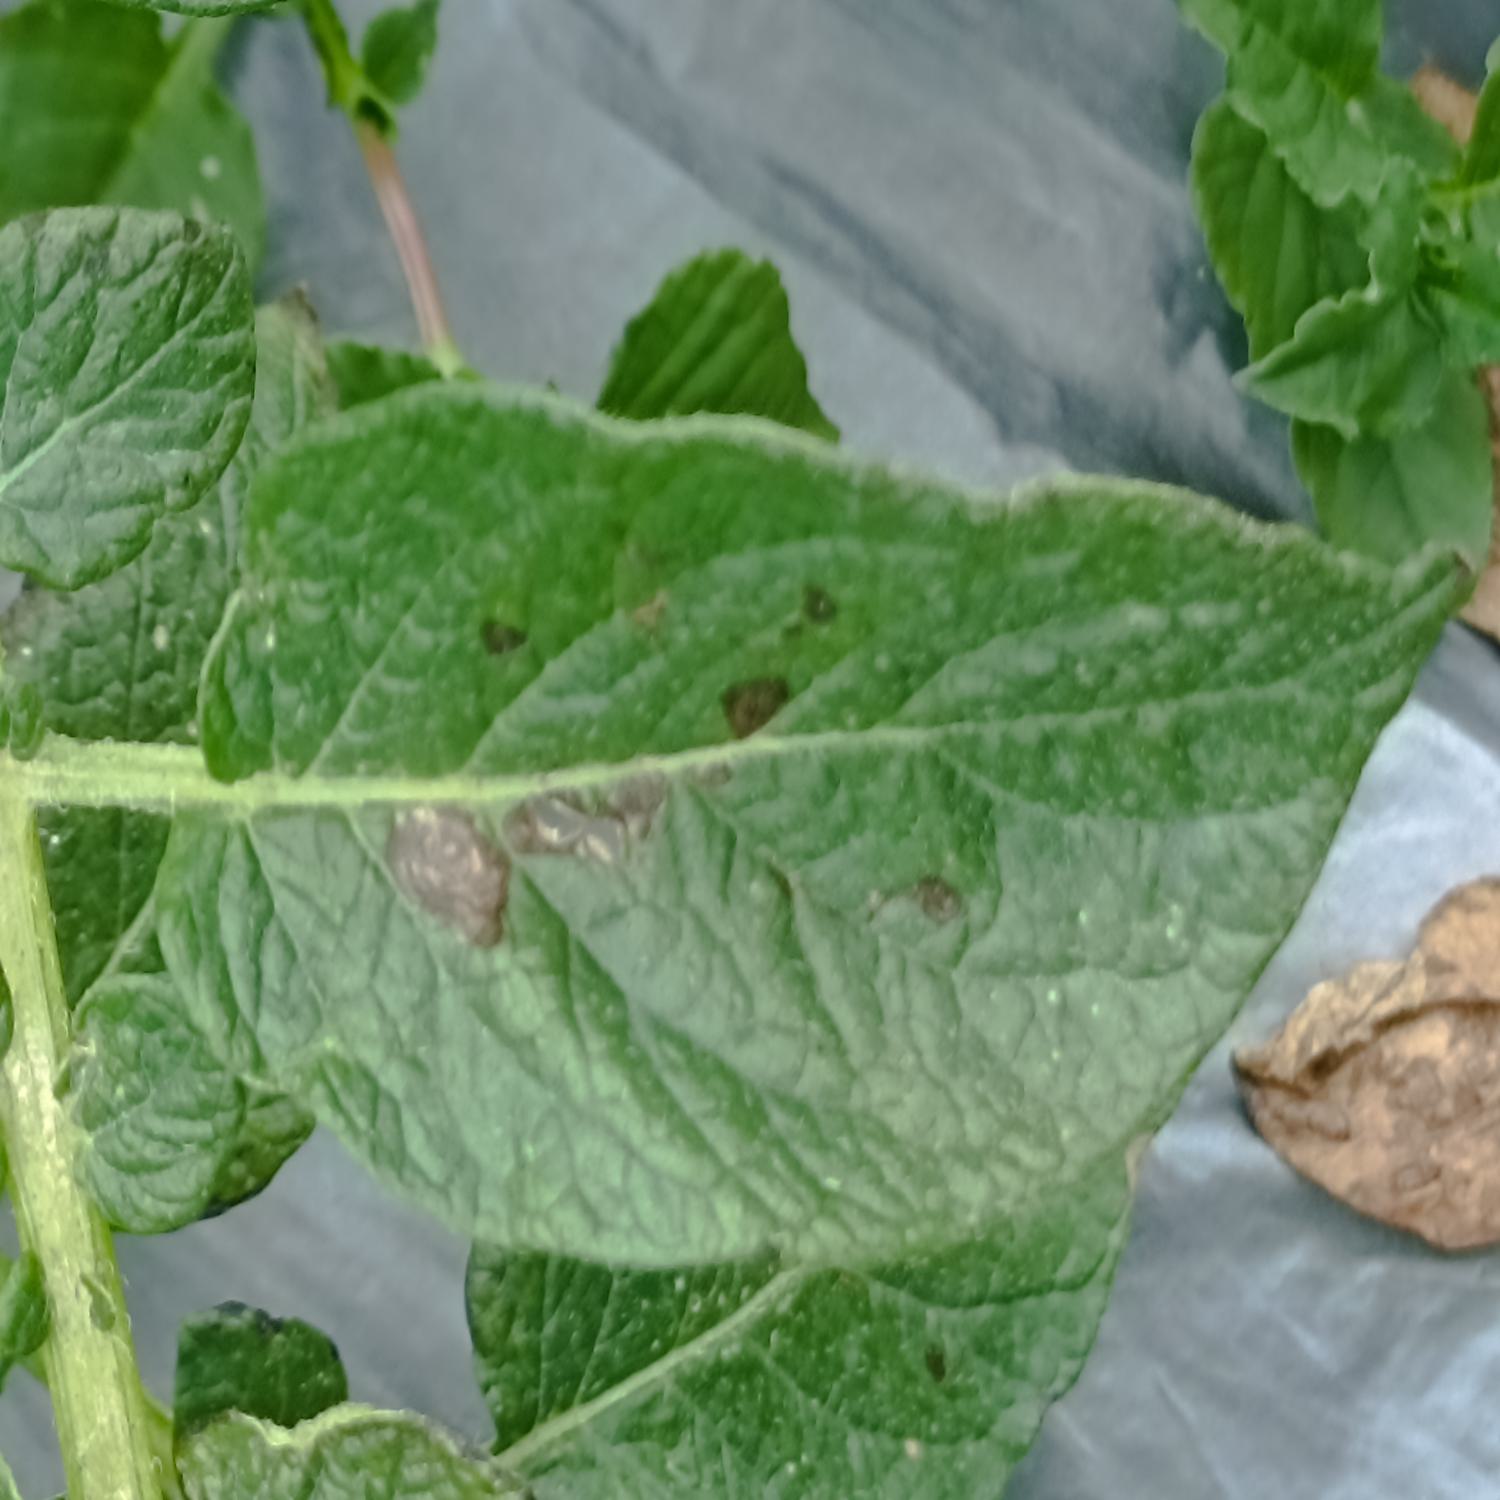
Label: Fungi